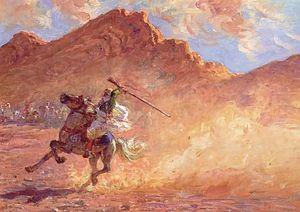
La fantasia est un art équestre traditionnel pratiqués essentiellement au Maghreb, se manifestant par la simulation d'assauts militaires. Cet art est notamment appelé « jeu de la poudre » ou « jeu des chevaux ».